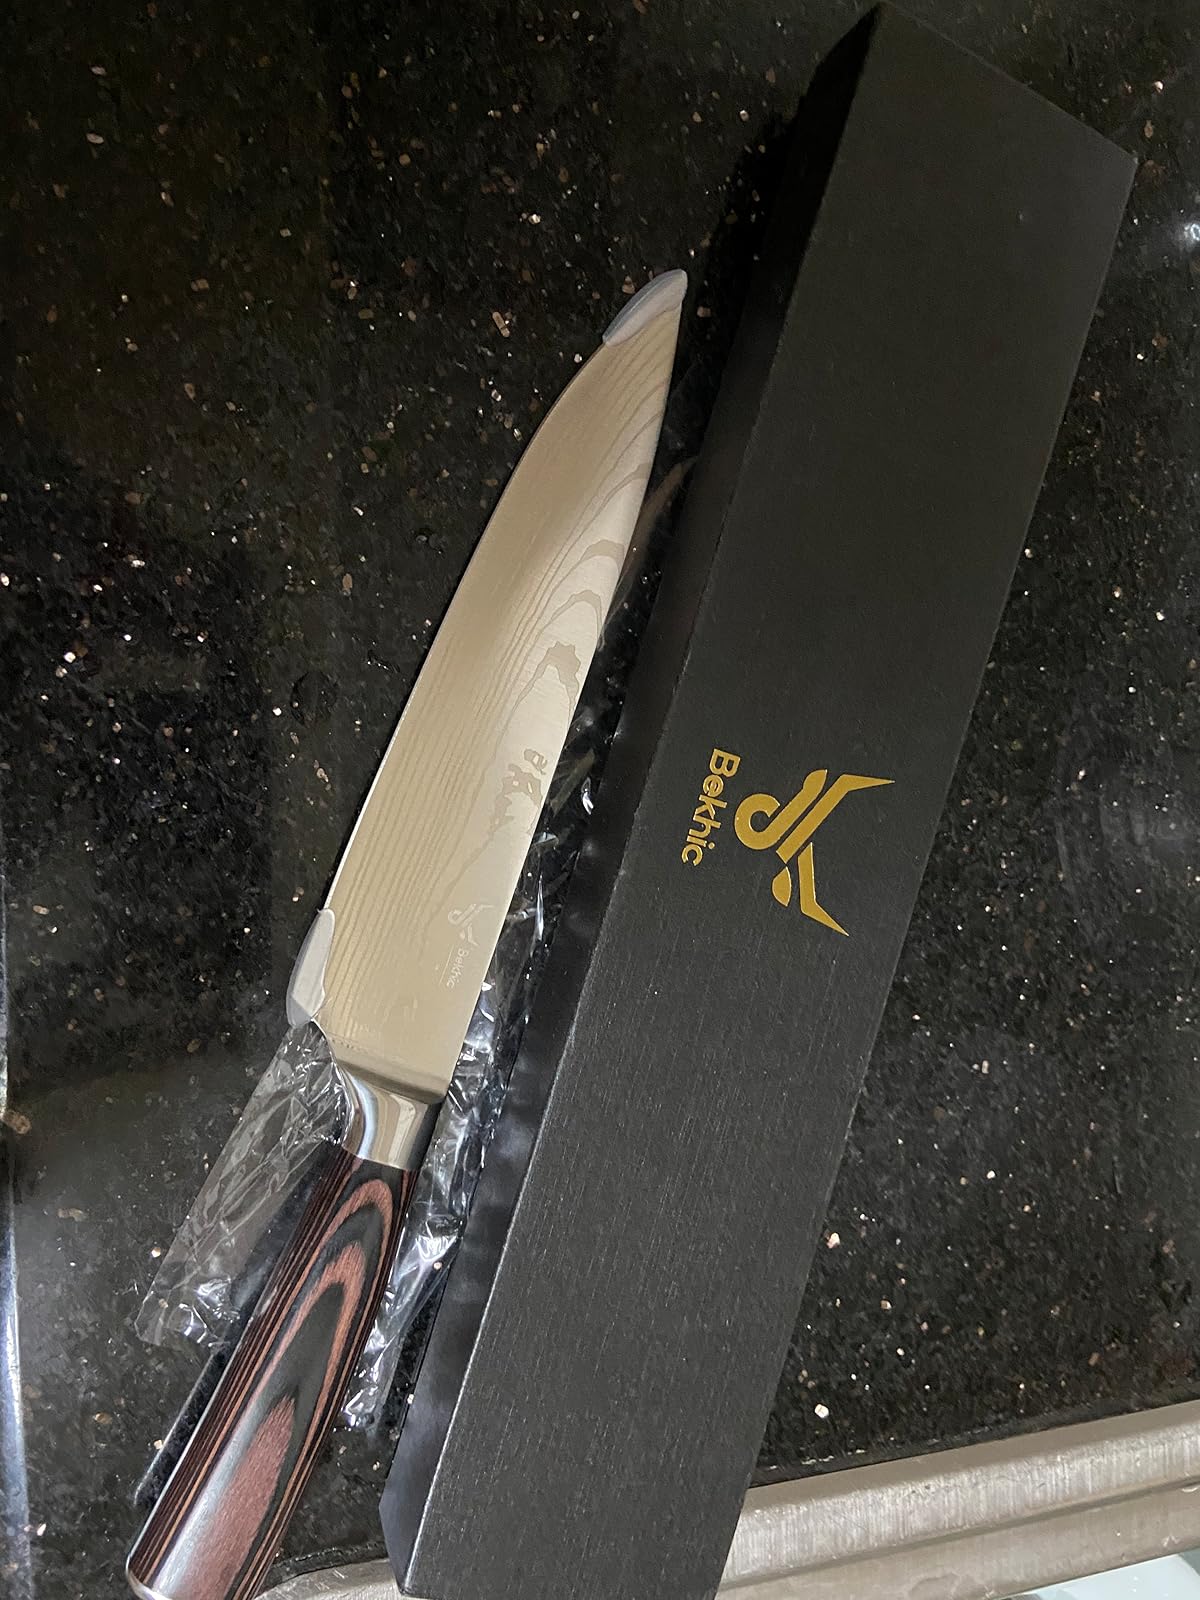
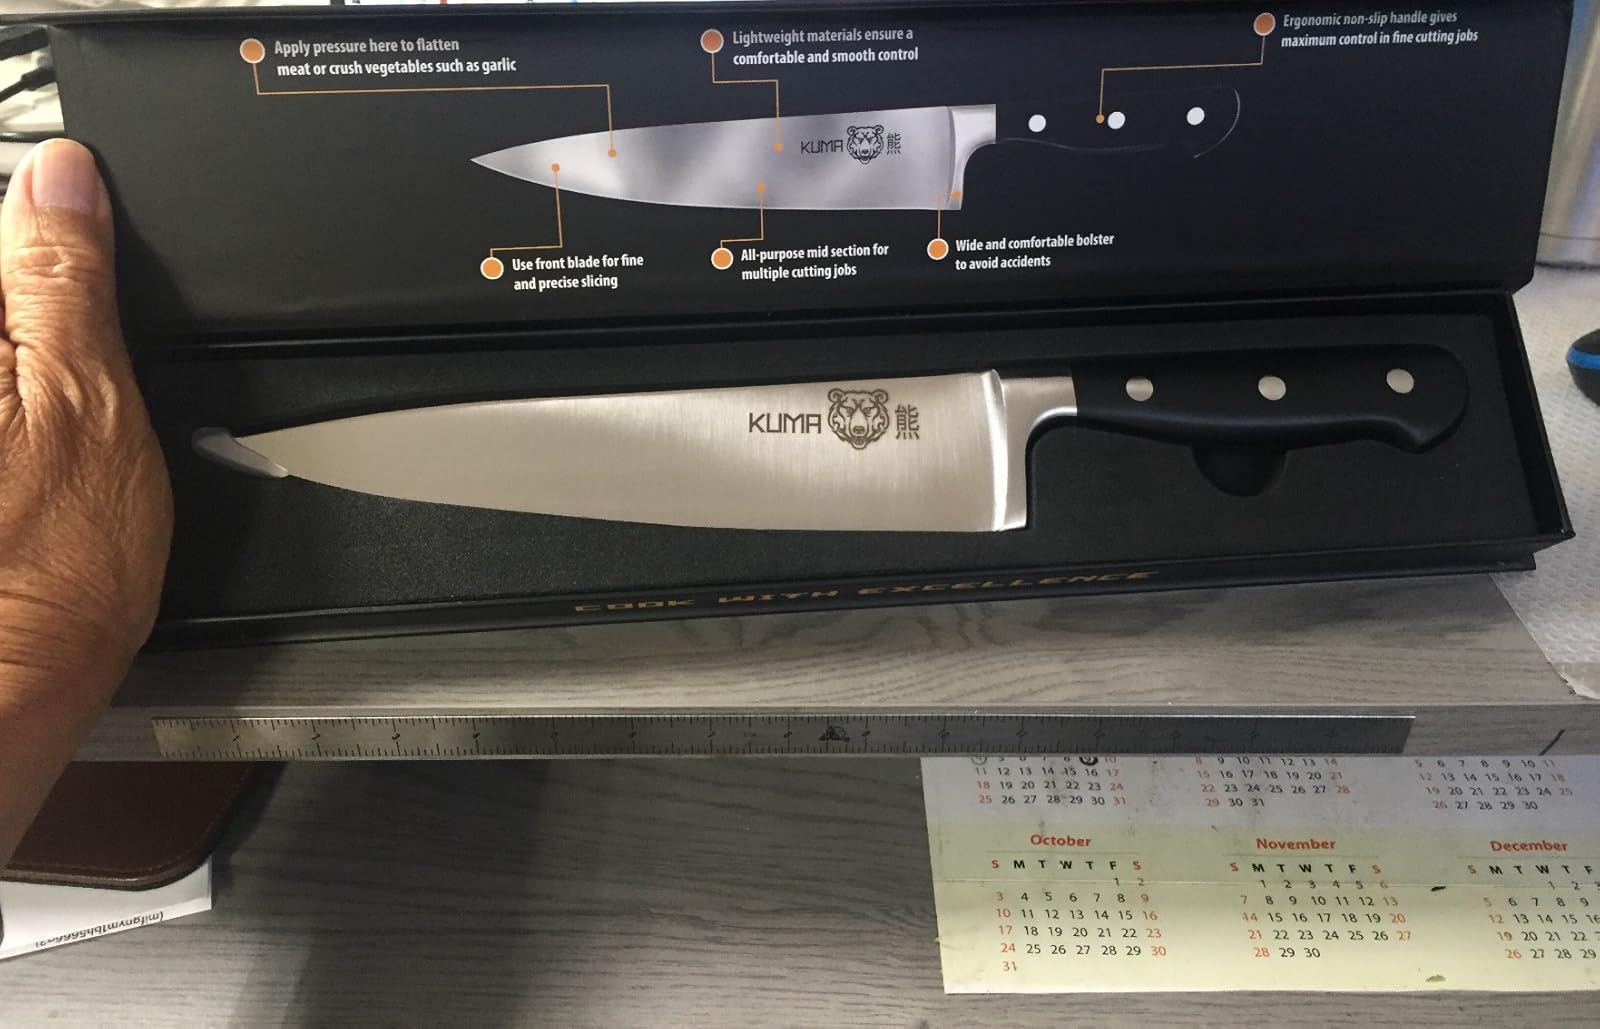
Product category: items_knife
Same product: no